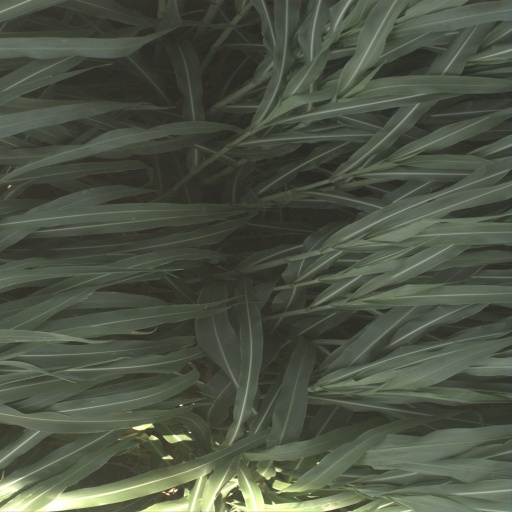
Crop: sorghum